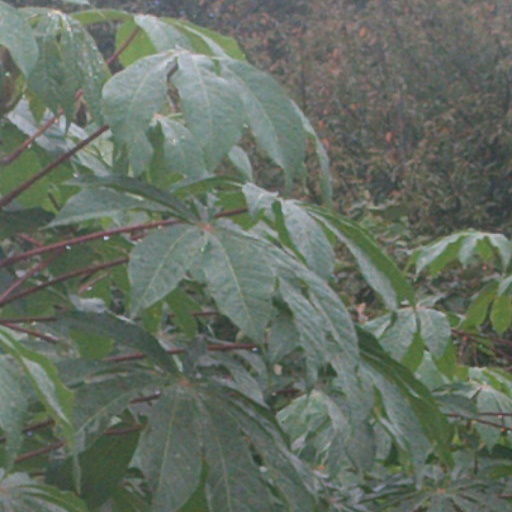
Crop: cassava